Sheffield district rail rationalisation plan of the 1960s

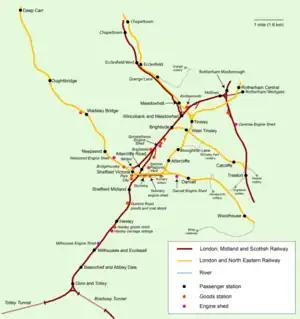
Railways in Sheffield in the 1930s

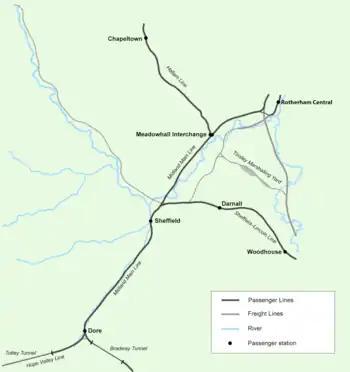
Railways in Sheffield in 2005.

In 1965, Sheffield Midland station's exterior was cleaned for the first time 95 years. At the same time, Sheaf House, new home of British Rail Sheffield Division headquarters were opened. Sheaf House stood on the site of the former Pond Street Goods station closed in 1963. Midland Main Line services South were improved with hourly workings (alternatively via Nottingham or Derby) from 1966 with departure times scheduled just past the hour. Cross-country passenger services from the North-East to the South-West were transformed with services running via Sheffield Victoria station rerouted to Sheffield Midland. Services via Retford and the ECML to London King's Cross were stopped and all London trains routed via the Midland Main Line to London St Pancras. The "Master Cutler" was transferred to the Midland line and lost its Pullman cars.